William Polk (colonel)

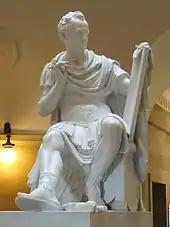
Reproduction of Canova's "George Washington" at the new Capitol building.

After the War of 1812, the North Carolina legislature commissioned the celebrated sculptor Antonio Canova of Venice, Italy, to produce a statue of George Washington for the State House. On Christmas Eve 1821 it arrived in Raleigh and was met with great fanfare, including a 24-gun salute, marching bands, and a parade of both houses of the legislature and the governor. In last position, just ahead of the statue, were veterans of the Revolution, with Polk bearing the Stars and Stripes. Polk also gave a speech that day. The old State House building burned in June 1831 and the statue was destroyed. An accurate copy of the statue was produced in Italy from preserved molds in the 21st century and installed in the rotunda of the new Capitol building.